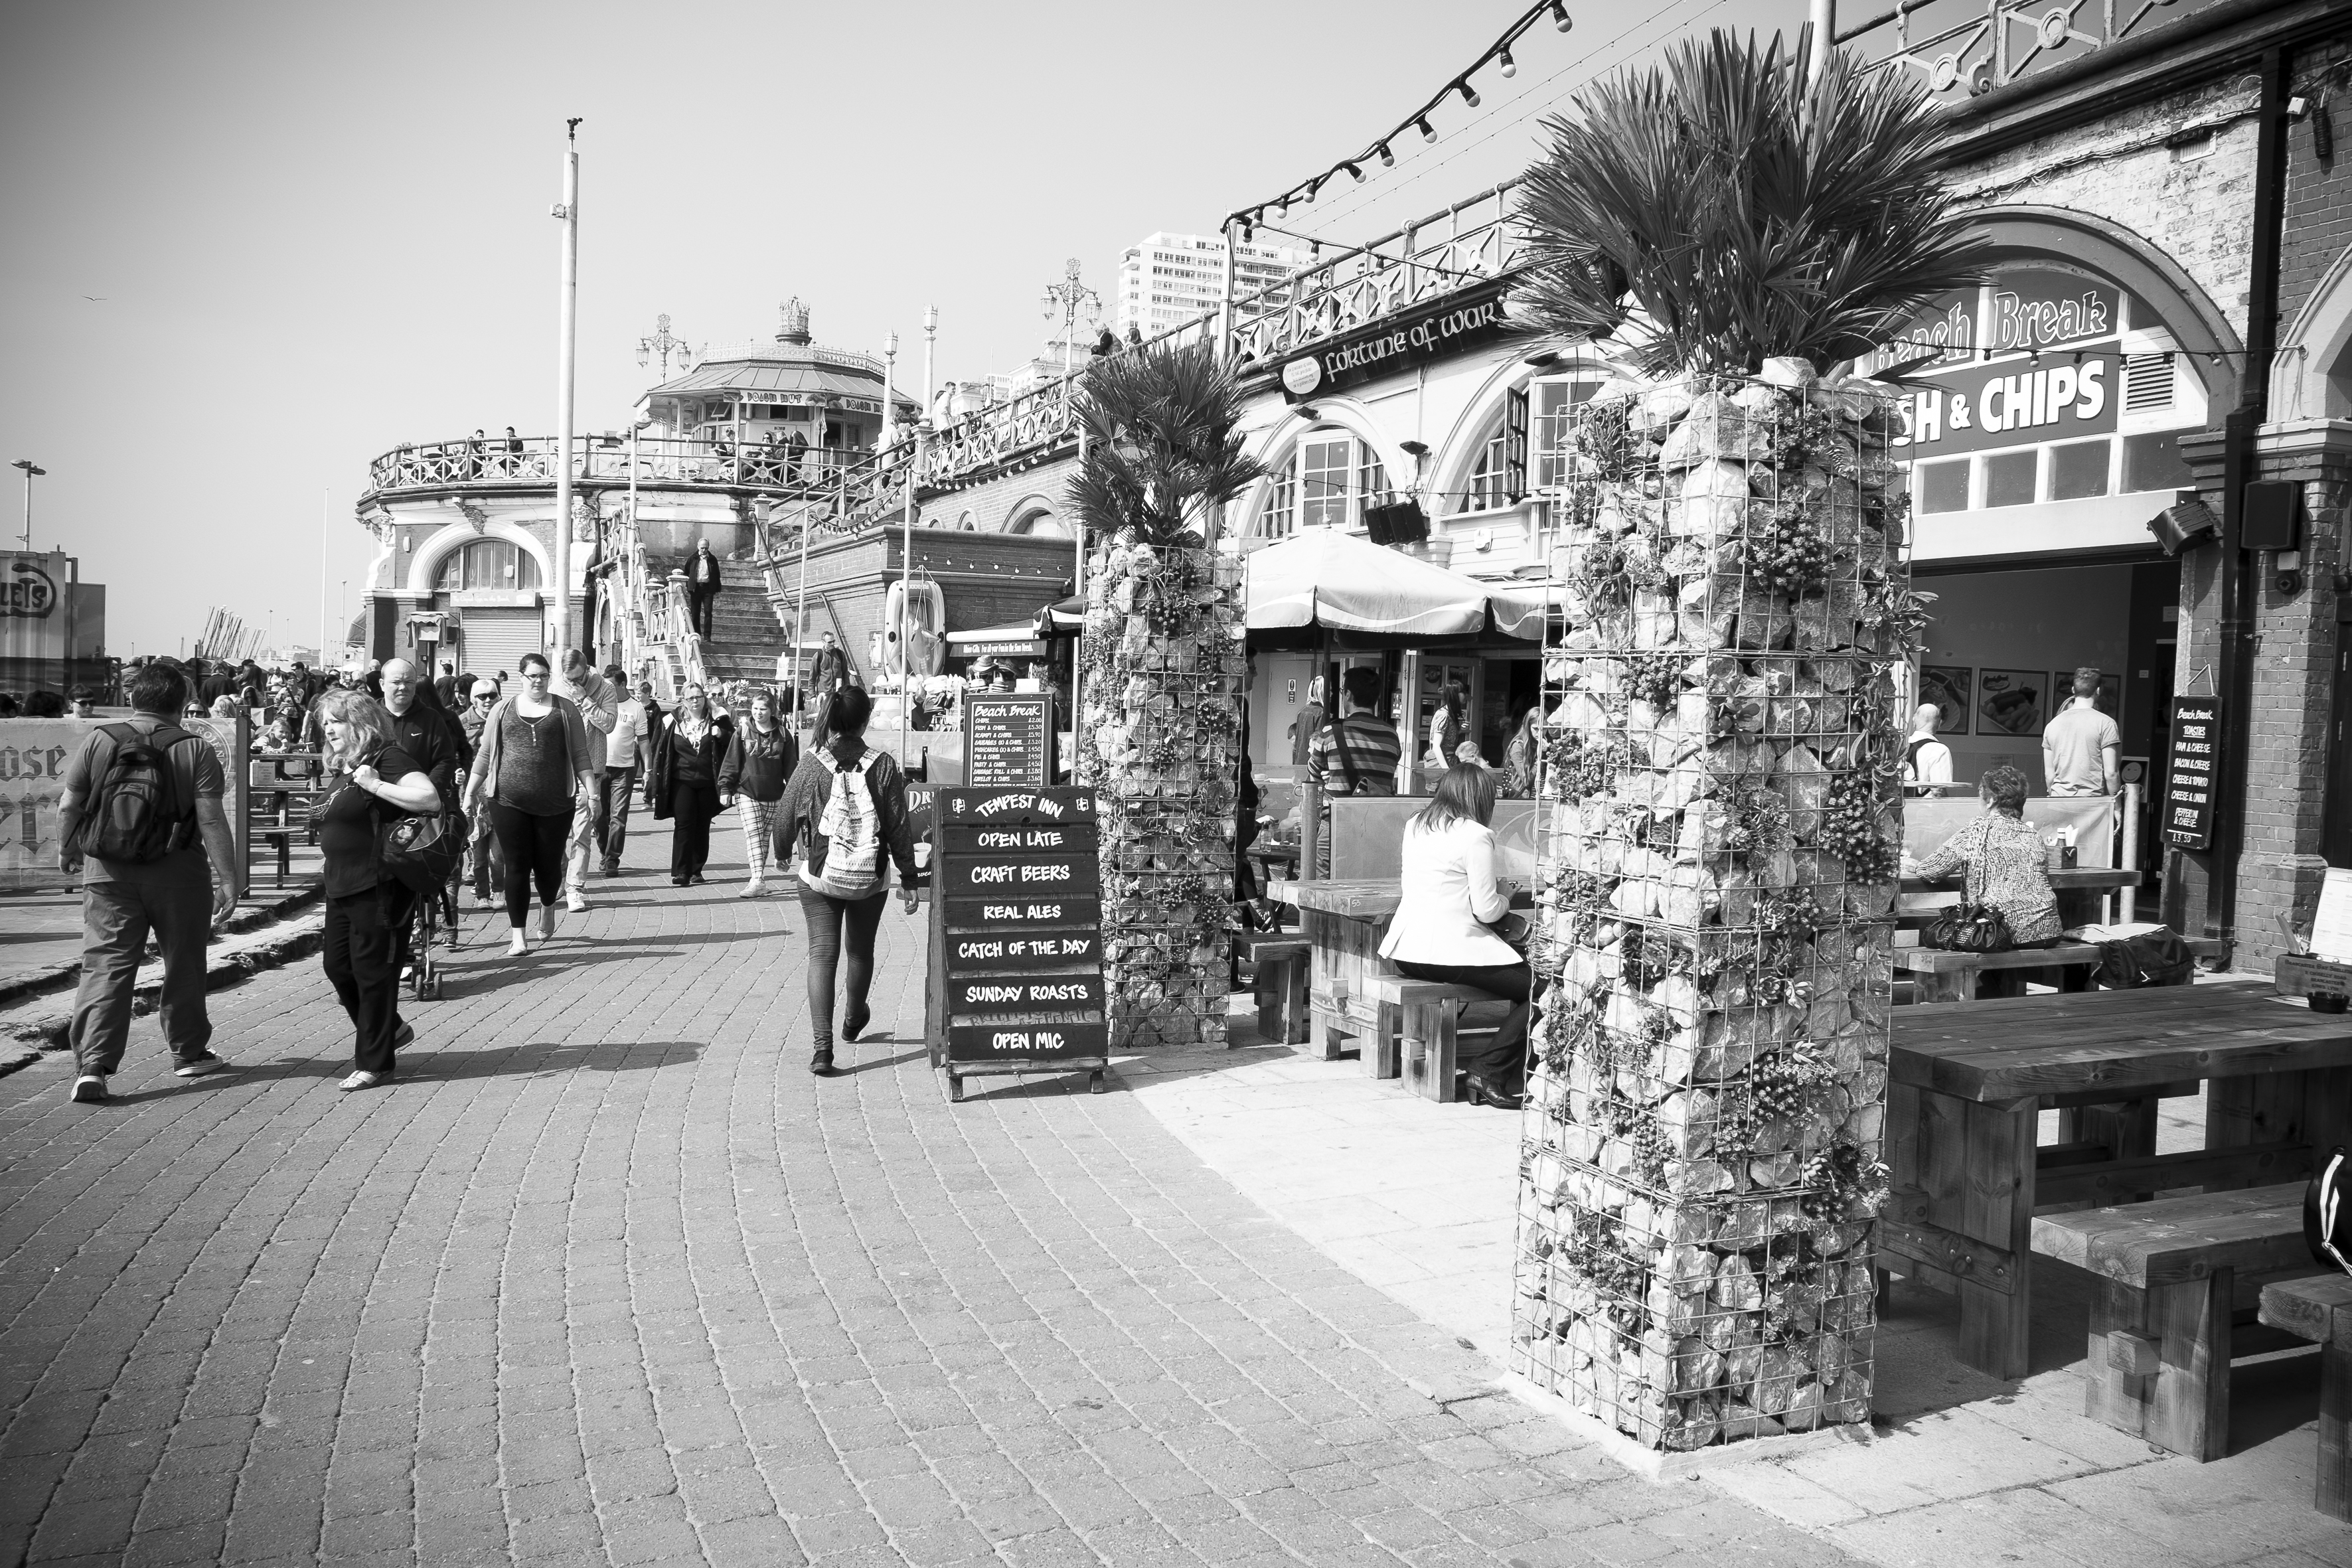
black and white, road, white, street, photography, city, urban, travel, fujifilm, black, monochrome, uk, england, bw, blackandwhite, blackwhite, infrastructure, ngc, photograph, snapshot, noiretblanc, fuji, fujixt1, fujix, brighton, urban area, monochrome photography